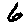
Label: 6